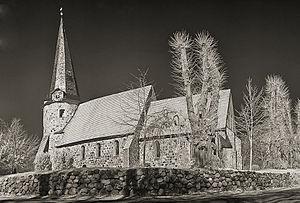
Pronstorf est une commune d'Allemagne située dans l'arrondissement de Segeberg. Elle se trouve à onze kilomètres à l'est de Bad Segeberg et, comme tout l'arrondissement, appartient à la région métropolitaine de Hambourg. La commune est formée depuis 1937 de six villages : Pronstorf, dont le château est réputé ; Goldenbek à trois kilomètres au sud de Pronstorf ; Eilsdorf ; Reinsbek ; Streglin et Wulfsfelde. Sa population était de 1625 habitants le 31 décembre 2014.